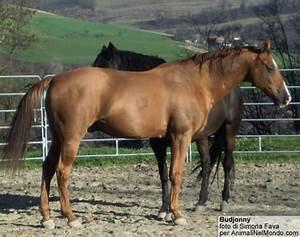
horse